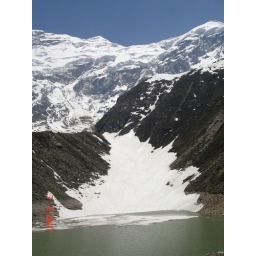
The lake with SonKhuni mountain in the back